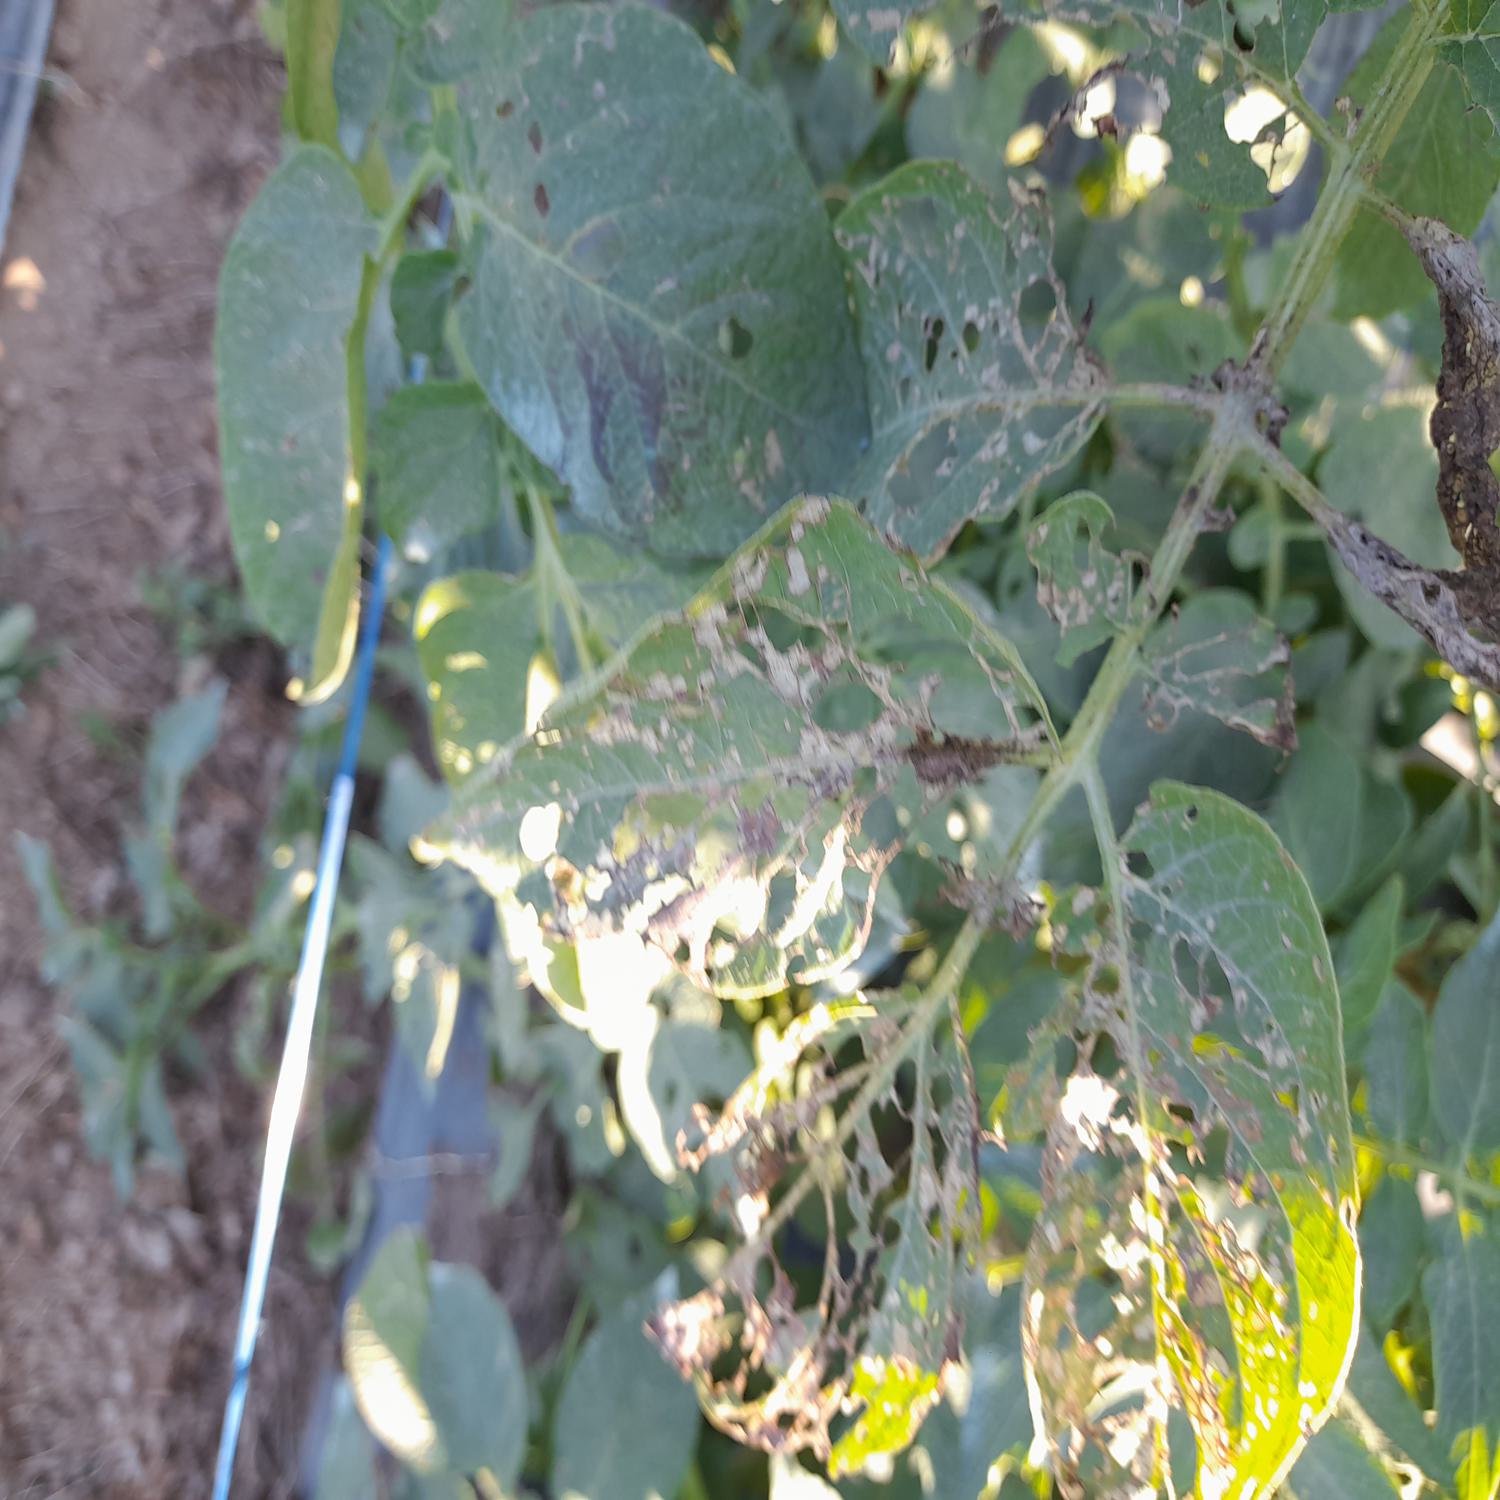
Label: Pest